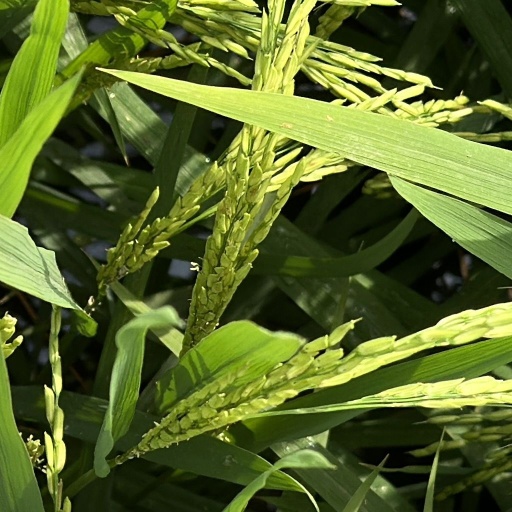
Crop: rice